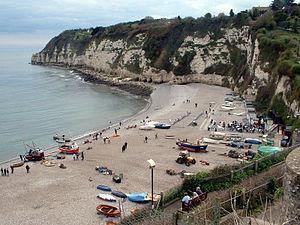
Beer est une ville du comté de Devon en Angleterre. Située sur la baie de Lyme, elle comptait 1 381 habitants au moment du recensement de 2001.